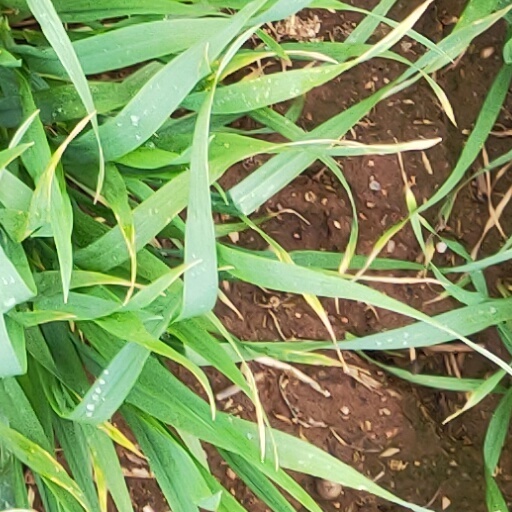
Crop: wheat